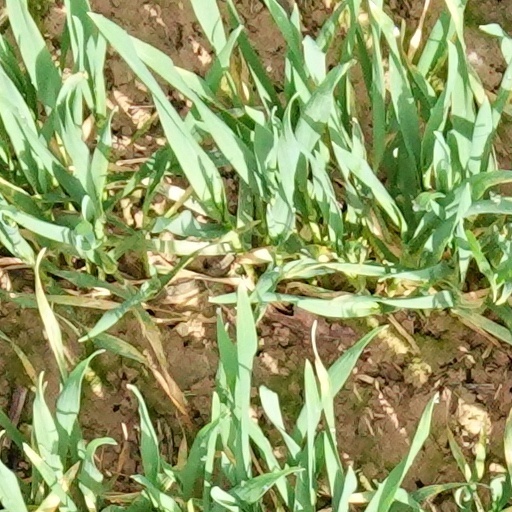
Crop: wheat